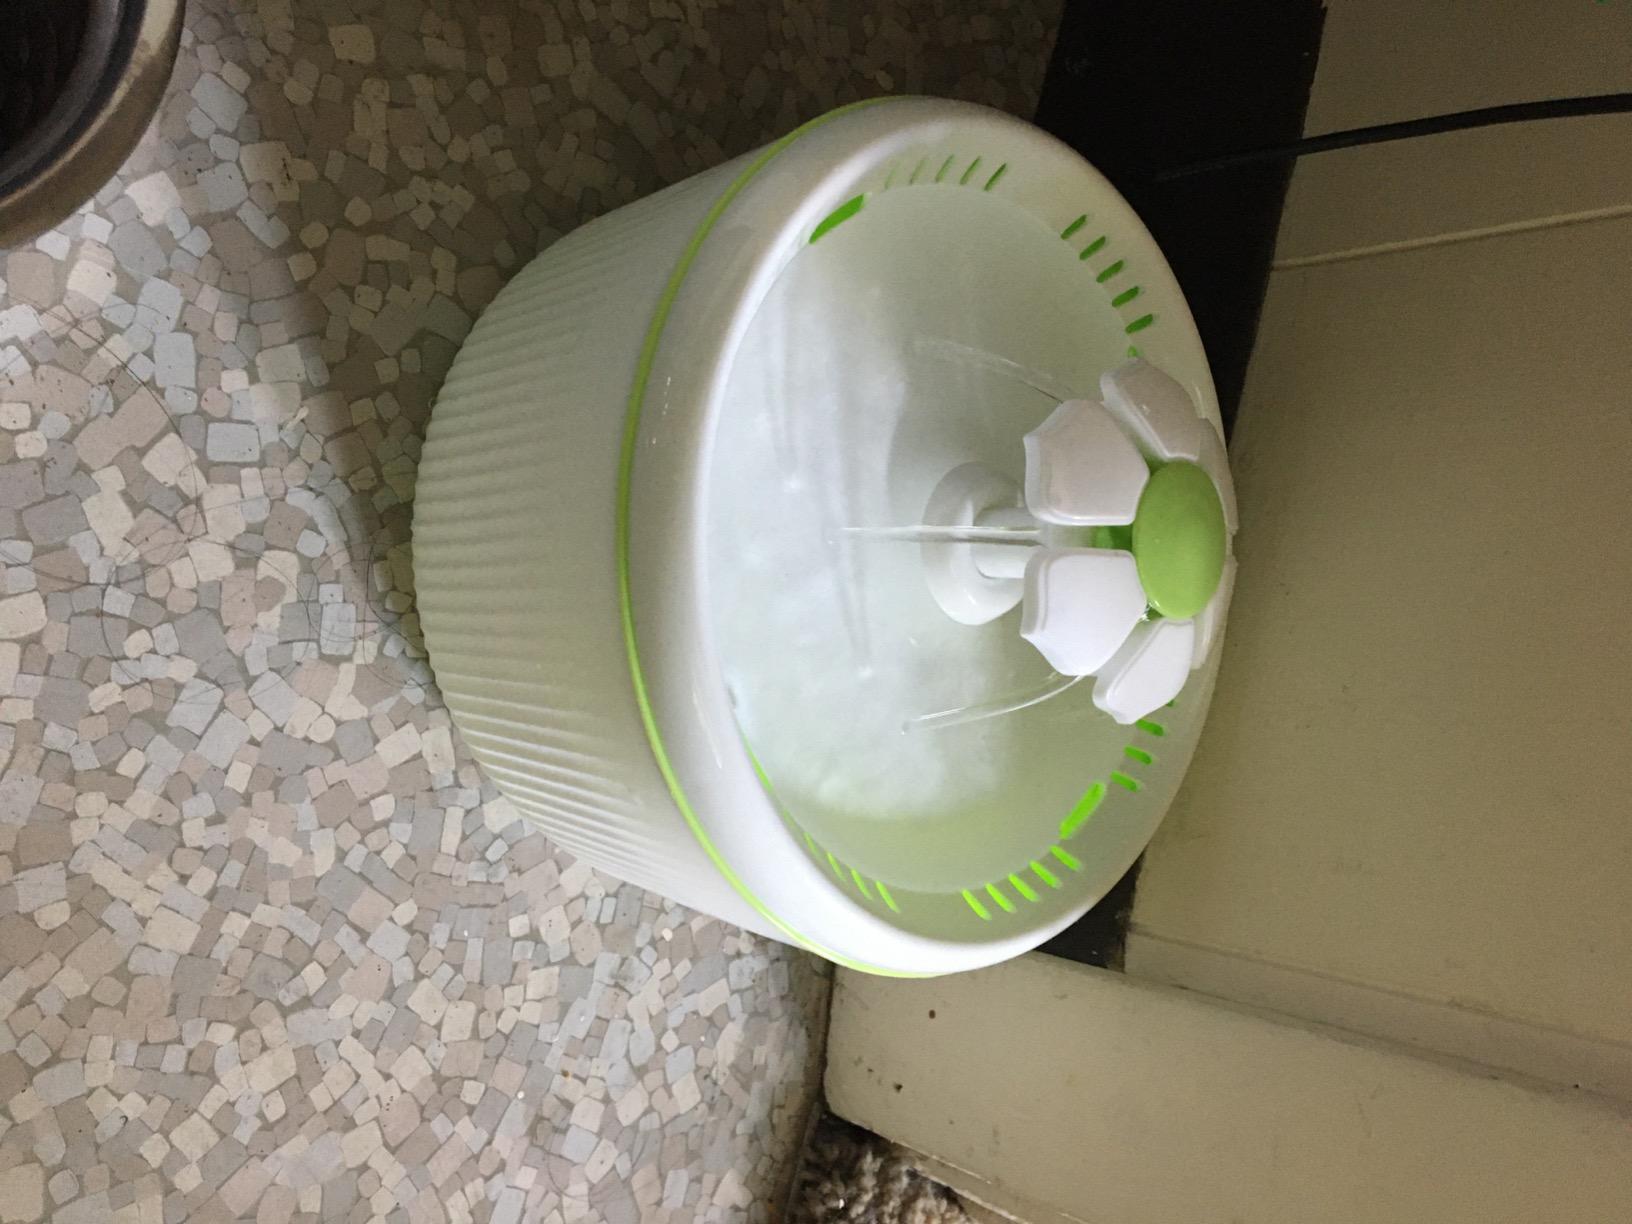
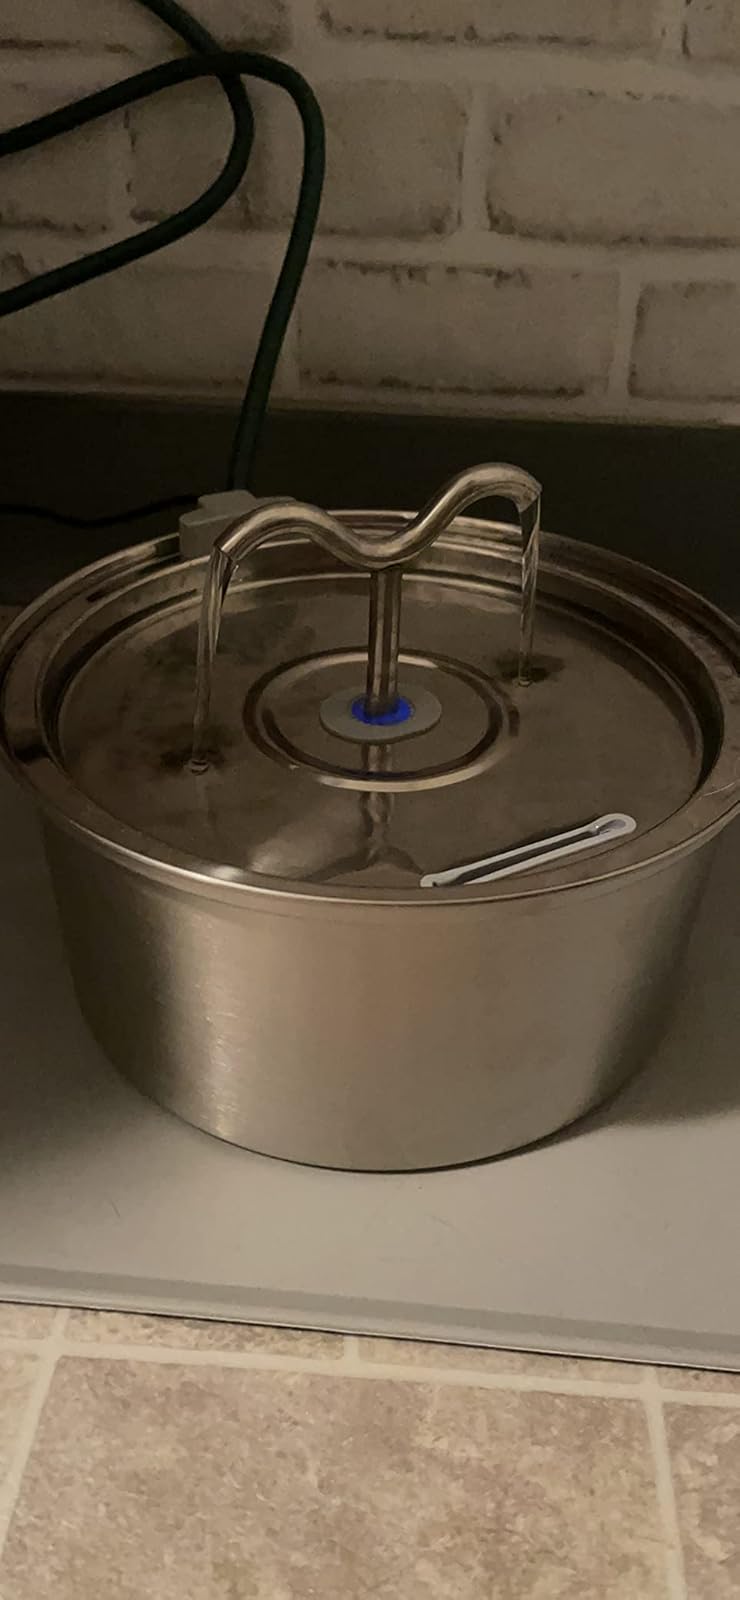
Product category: items_bowl
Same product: no